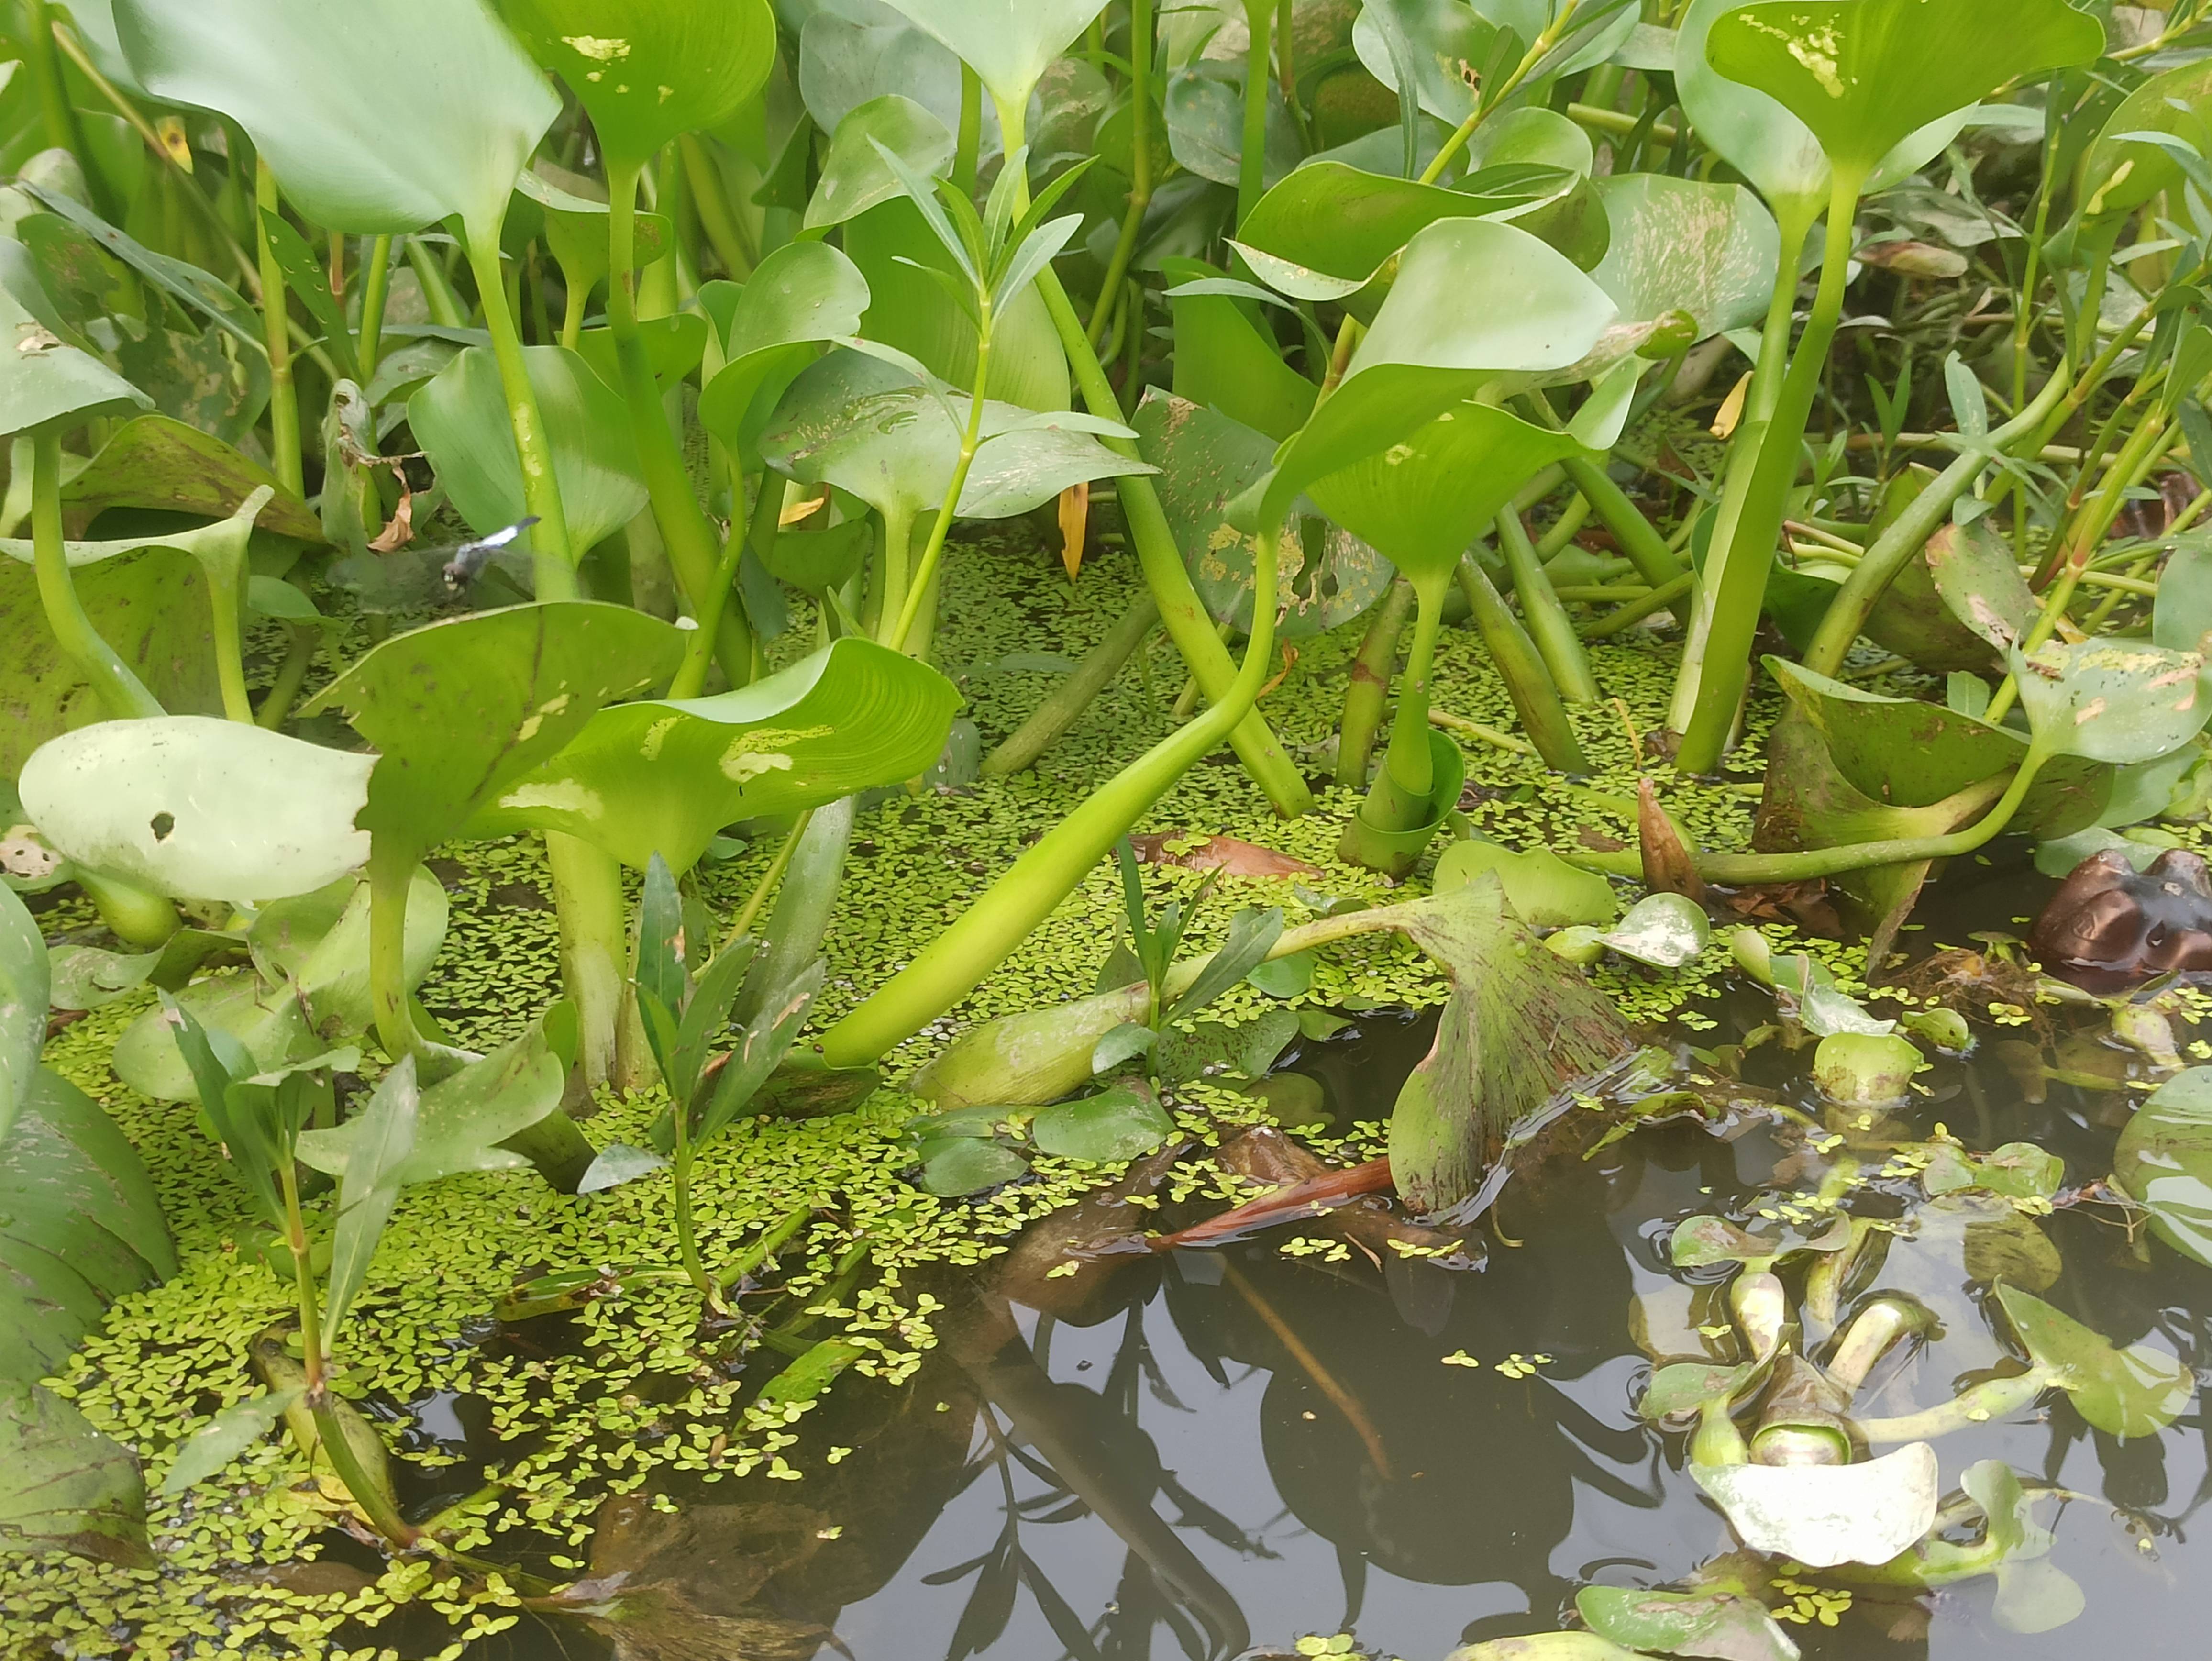
Species: Common Water Hyacinth (Eichornia crassipes)